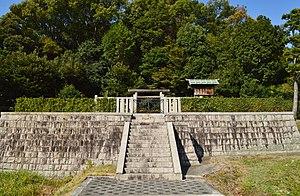
L'impératrice Suiko est le trente-troisième empereur du Japon selon l'ordre traditionnel de la succession, et la première femme à occuper cette position.